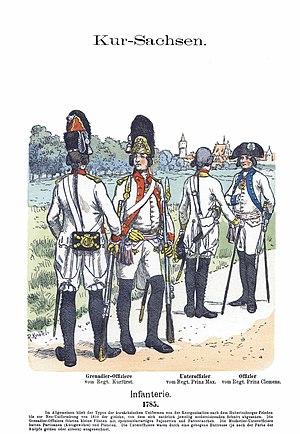
L'armée saxonne est celle du duché de Saxe devenu en 1356 l'Électorat de Saxe dans le Saint-Empire. Du XVIᵉ au début du XIXᵉ siècle, elle prend part aux guerres de princes allemands contre les tentatives hégémoniques de la monarchie de Habsbourg, de la France, de la Suède et de la Prusse. Elle participe aux guerres de la Révolution et de l'Empire. En 1806, lors de la dissolution du Saint-Empire, l'Électorat devient le royaume de Saxe, membre de la confédération du Rhin puis, en 1815, de la confédération germanique. L'armée saxonne prend part à la guerre austro-prussienne de 1866 puis à la guerre franco-allemande de 1870-1871 après laquelle elle est intégrée à l'armée impériale allemande tout en conservant des institutions militaires distinctes.